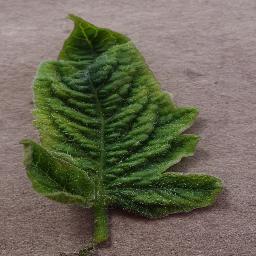
Label: Tomato___Tomato_Yellow_Leaf_Curl_Virus